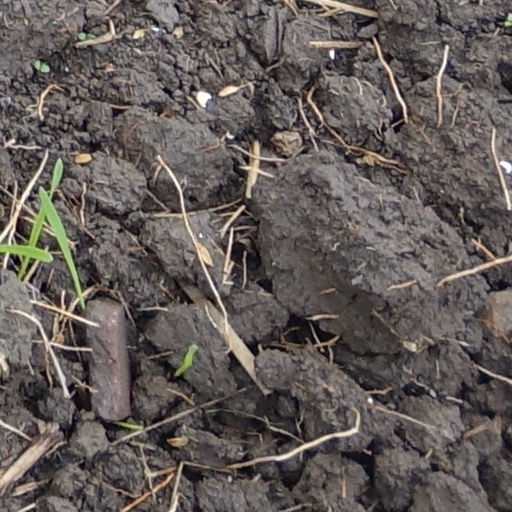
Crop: wheat